Sigma DP1

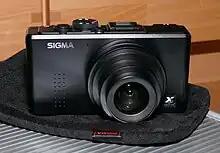
Front of the Sigma DP1

It was first announced on September 26, 2006, and after several production delays was delivered in the spring of 2008. A follow-up camera, the Sigma DP2, was released in 2009; it featured a different lens, and was sold contemporaneously with the DP1. An improved version called Sigma DP1S was announced on November 17, 2009.